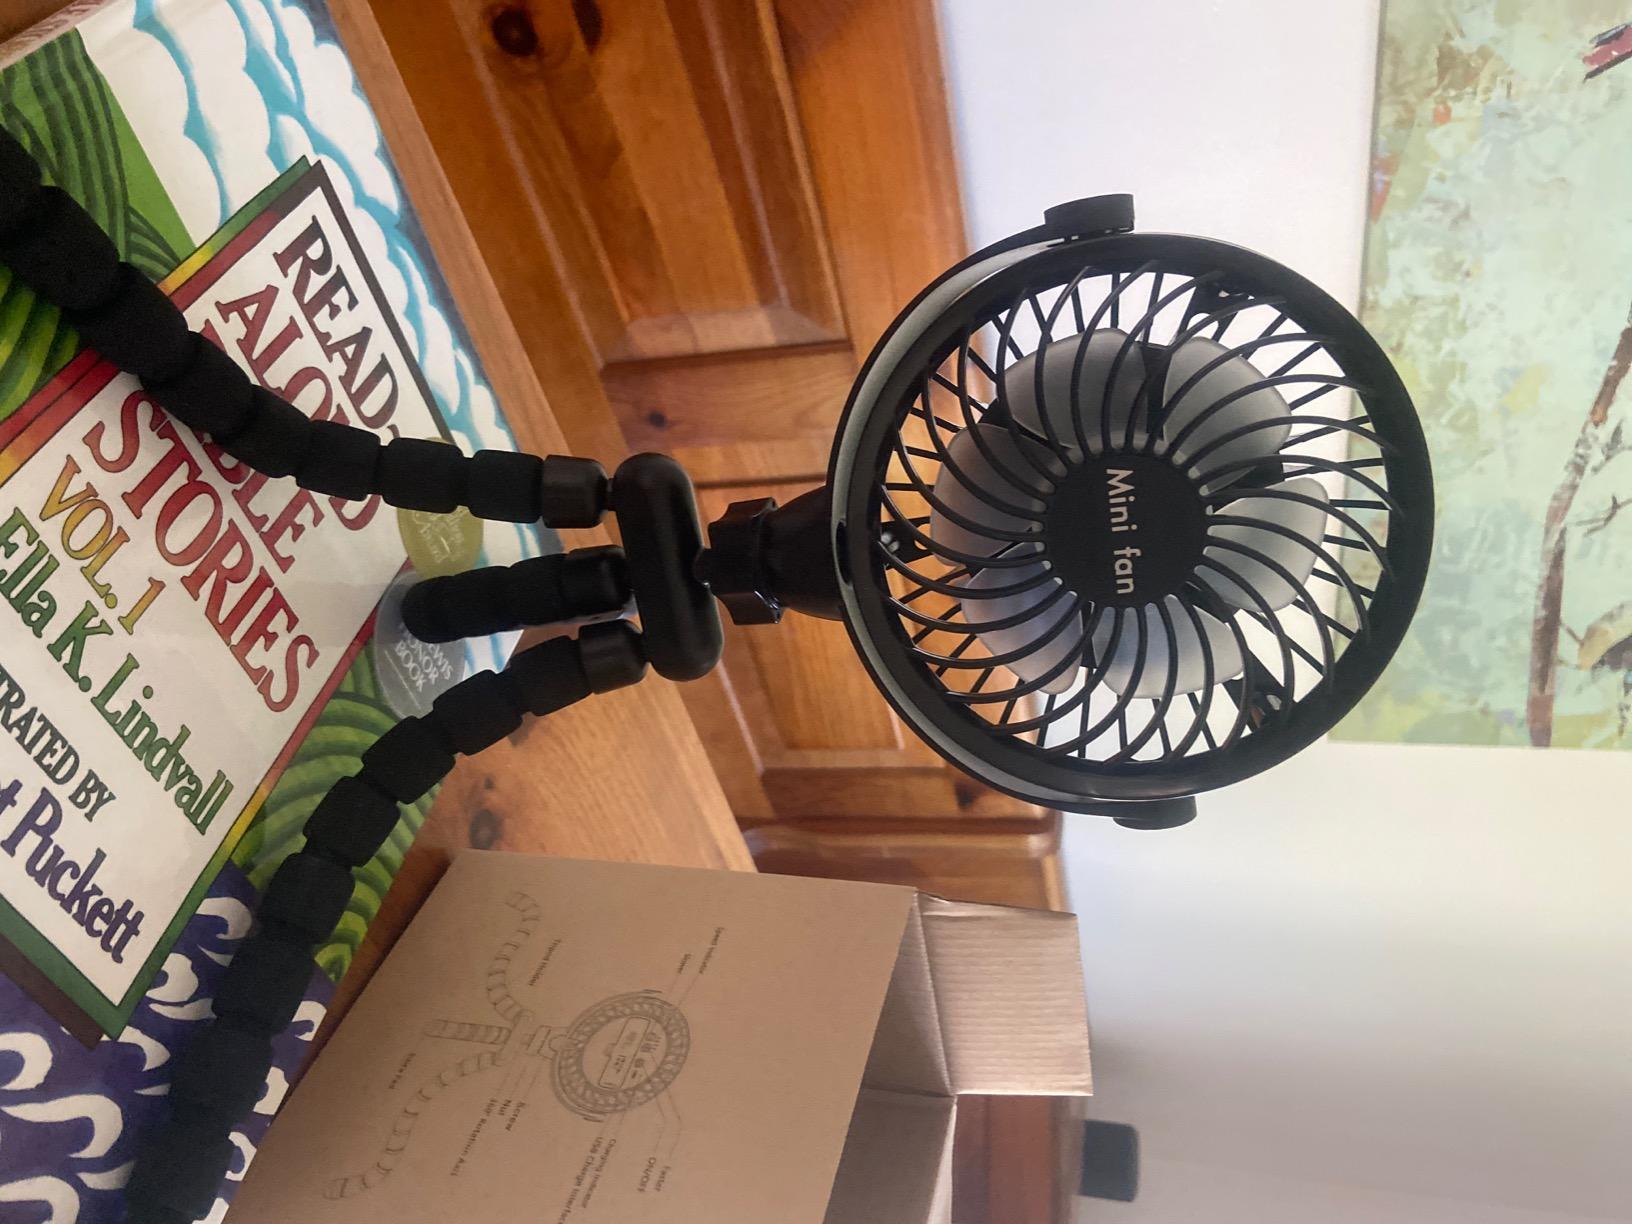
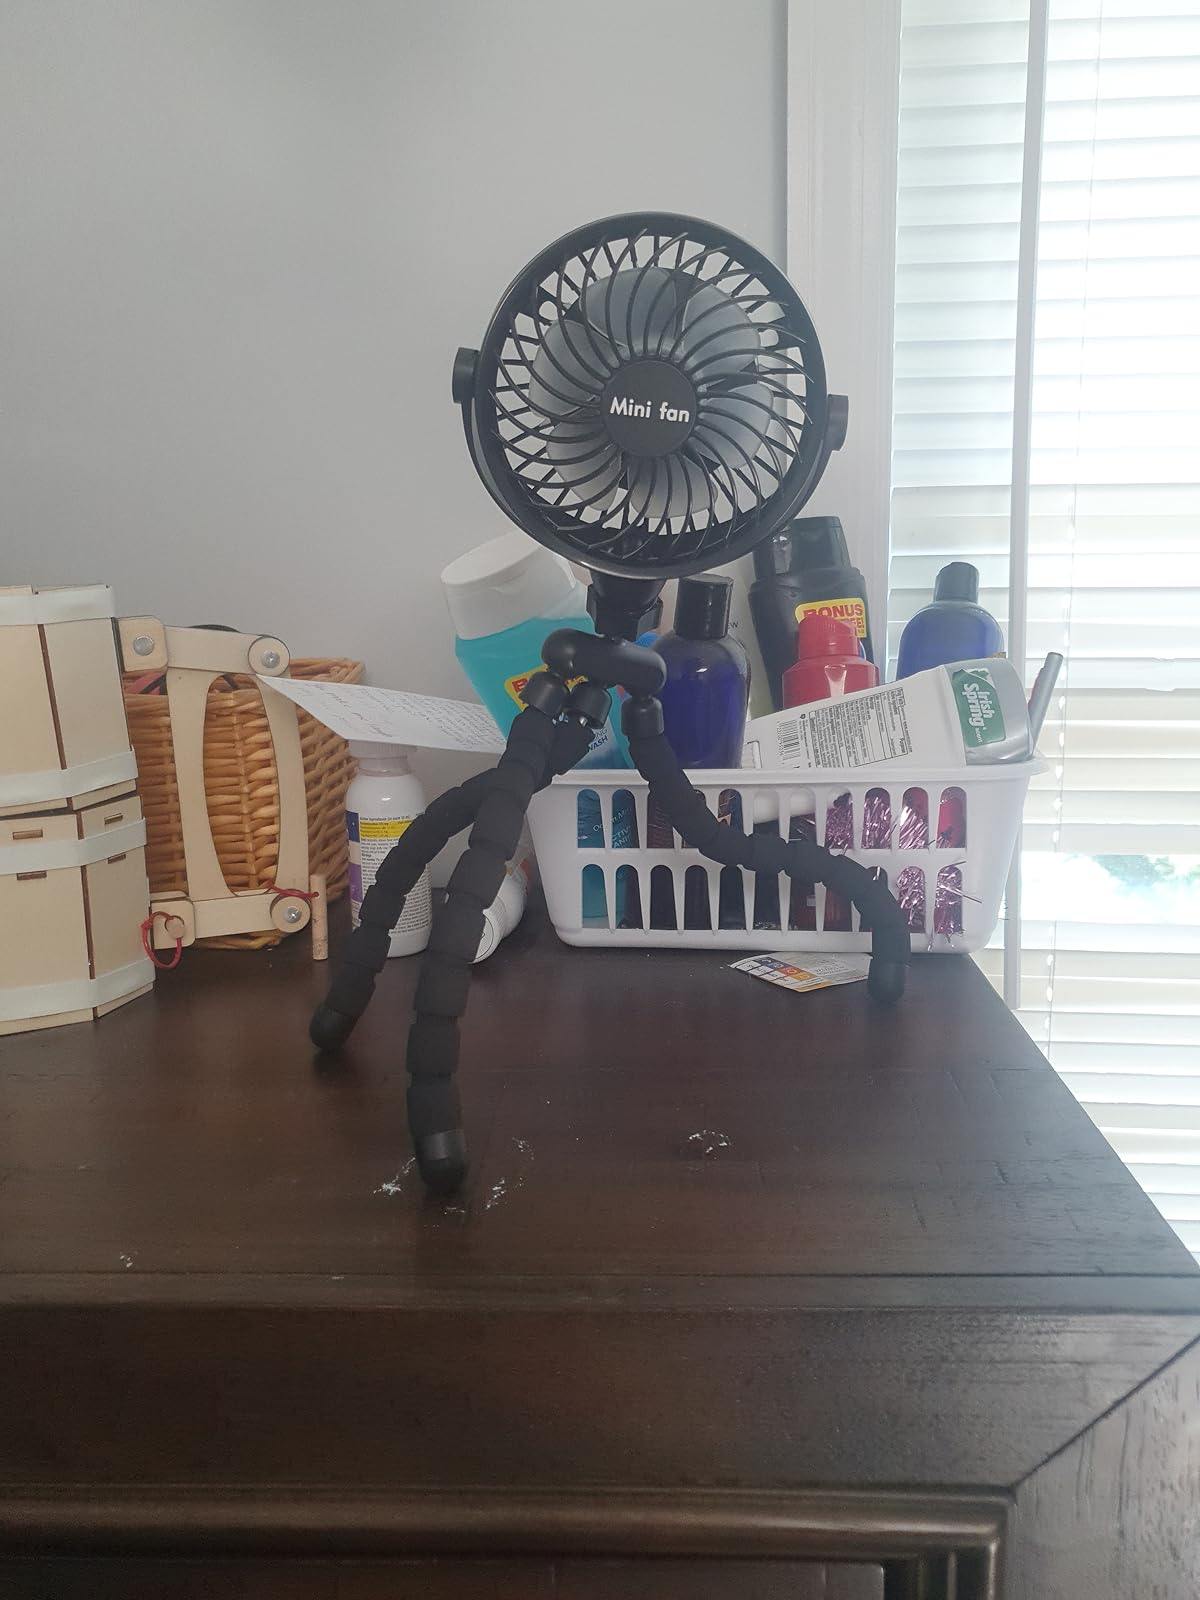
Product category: fan
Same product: yes